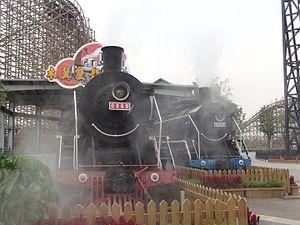
Happy Valley est un parc d'attractions ouvert le 29 avril 2012 et situé à Wuhan en Chine.
Legoland Discovery Centre Atlanta ouvert au public le 17 mars.